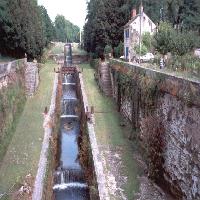
Weather: cloudy or overcast